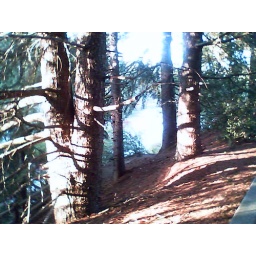
Still on level ground and walking in the street, hoping not to be hit by speeding cars!